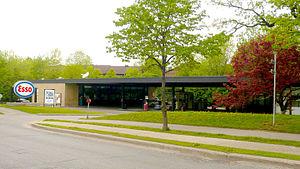
La station-service de l'Île-des-Sœurs est une station-service de style moderne dessinée par l'architecte Ludwig Mies van der Rohe en 1969. Il est l'un des quatre édifices conçus par Mies van der Rohe sur l'île des Sœurs. La station-service a fermé en 2008, et a été ensuite convertie en centre communautaire.
Cet article est une liste partielle des bâtiments et meubles conçus par Ludwig Mies van der Rohe.